Agonist

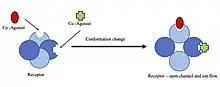
Simplified depiction of co-agonists activating a receptor.

The NMDA receptor is an example of an alternate mechanism of action, as the NMDA receptor requires co-agonists for activation. Rather than simply requiring a single specific agonist, the NMDA receptor requires both the endogenous agonists, N-methyl-D-aspartate (NMDA) and glycine. These co-agonists are both required to induce the conformational change needed for the NMDA receptor to allow flow through the ion channel, in this case calcium. An aspect demonstrated by the NMDA receptor is that the mechanism or response of agonists can be blocked by a variety of chemical and biological factors. NMDA receptors specifically are blocked by a magnesium ion unless the cell is also experiencing depolarization.